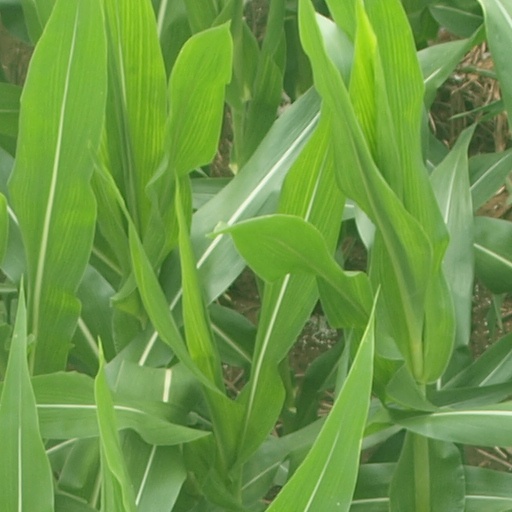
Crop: maize; corn